Isonokami no Yakatsugu

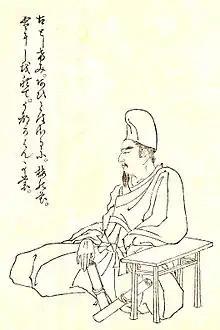
Illustration by Kikuchi Yōsai, from "Zenken Kojitsu"

was a Japanese noble and scholar of the late Nara period. He was the grandson of the "sadaijin" Isonokami no Maro and son of the "chūnagon" Isonokami no Otomaro. Yakatsugu himself reached the court rank of and the position of "dainagon", and was posthumously awarded the rank of .